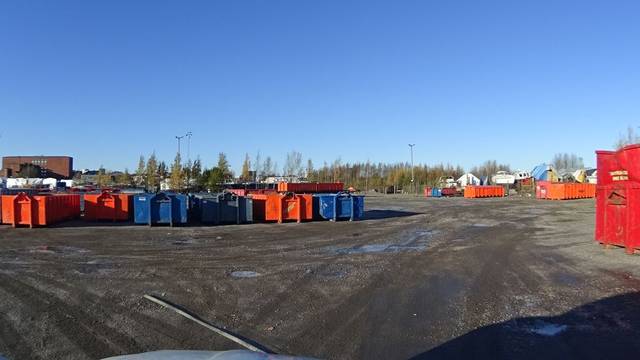
Region: Finland
Coordinates: 60.196, 24.98